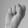
ASL letter: S